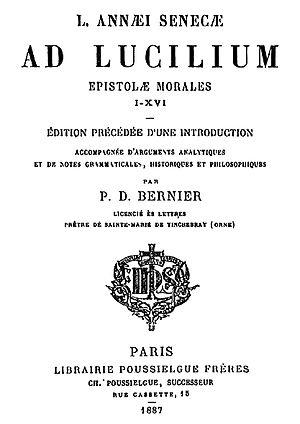
Les Lettres à Lucilius sont un ensemble de 124 lettres écrites en latin par Sénèque lors des dernières années de sa vie à l'intention de Lucilius le Jeune, alors gouverneur romain de Sicile.